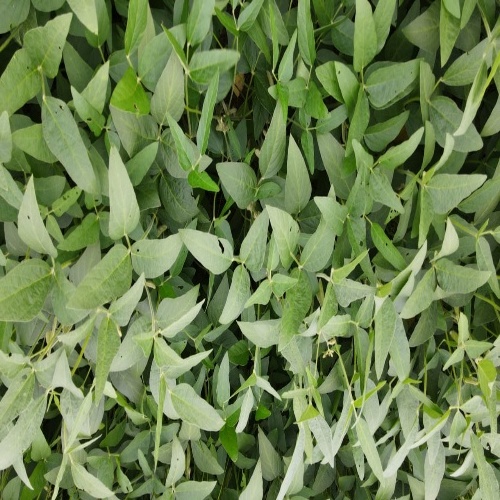
Label: Diabrotica_speciosa